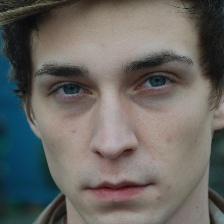
Label: faces